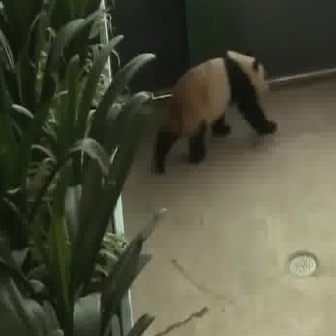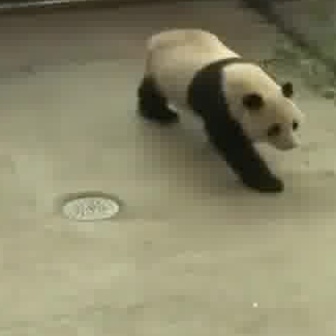
  Please identify the target specified by the bounding box [151,47,276,172] in the first image and locate it in the second image. Return the coordinates in [x_min,y_min,x_max,y_max] format.
Answer: [134,27,298,192]